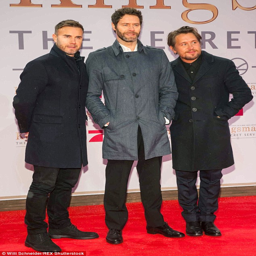
men on a mission : pose together at a film premiere